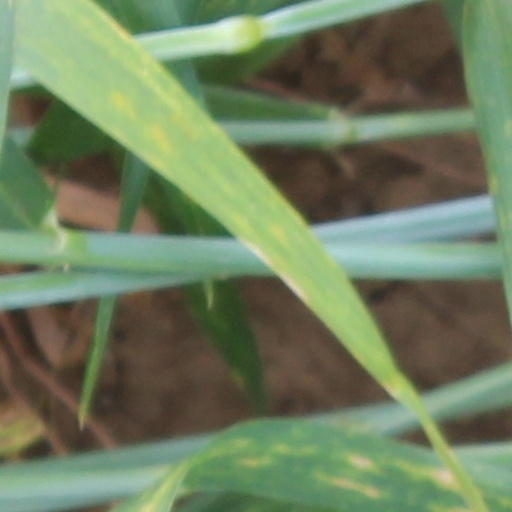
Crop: wheat